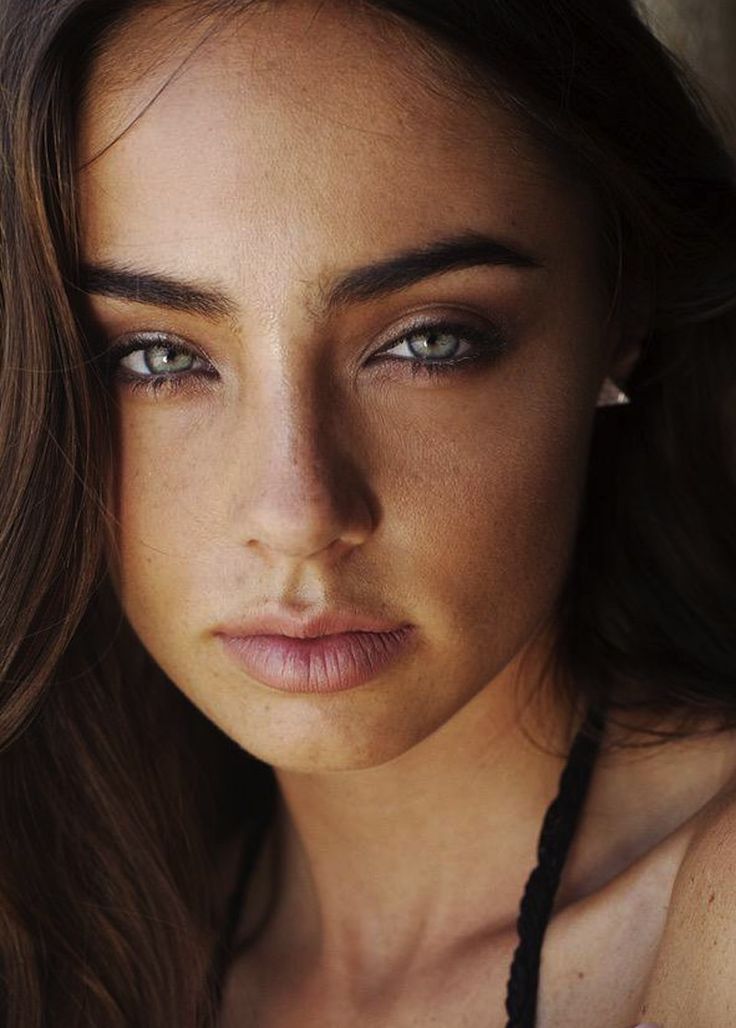
Portrait style: Real Portrait